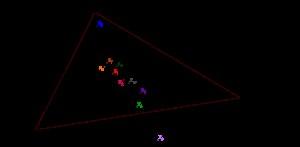
Le nombre de Kimberling est un nombre attribué par le mathématicien américain Clark Kimberling à chaque point remarquable d'un triangle. Clark Kimberling a donné une liste de ces nombres dans son encyclopédie des points remarquables des triangles disponible en ligne auprès de l'Université d'Evansville. Dans cette liste, le centre de gravité est lié par exemple au nombre 2, et est par conséquent nommé X. Au 3 mai 2019, la liste de Kimberling compte 32321 points remarquables.